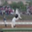
Label: horse